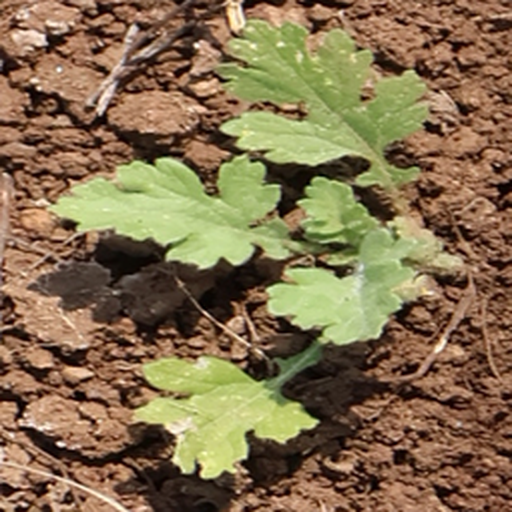
Weed species: Gajar_gavat_(Parthenium hysterophorus)